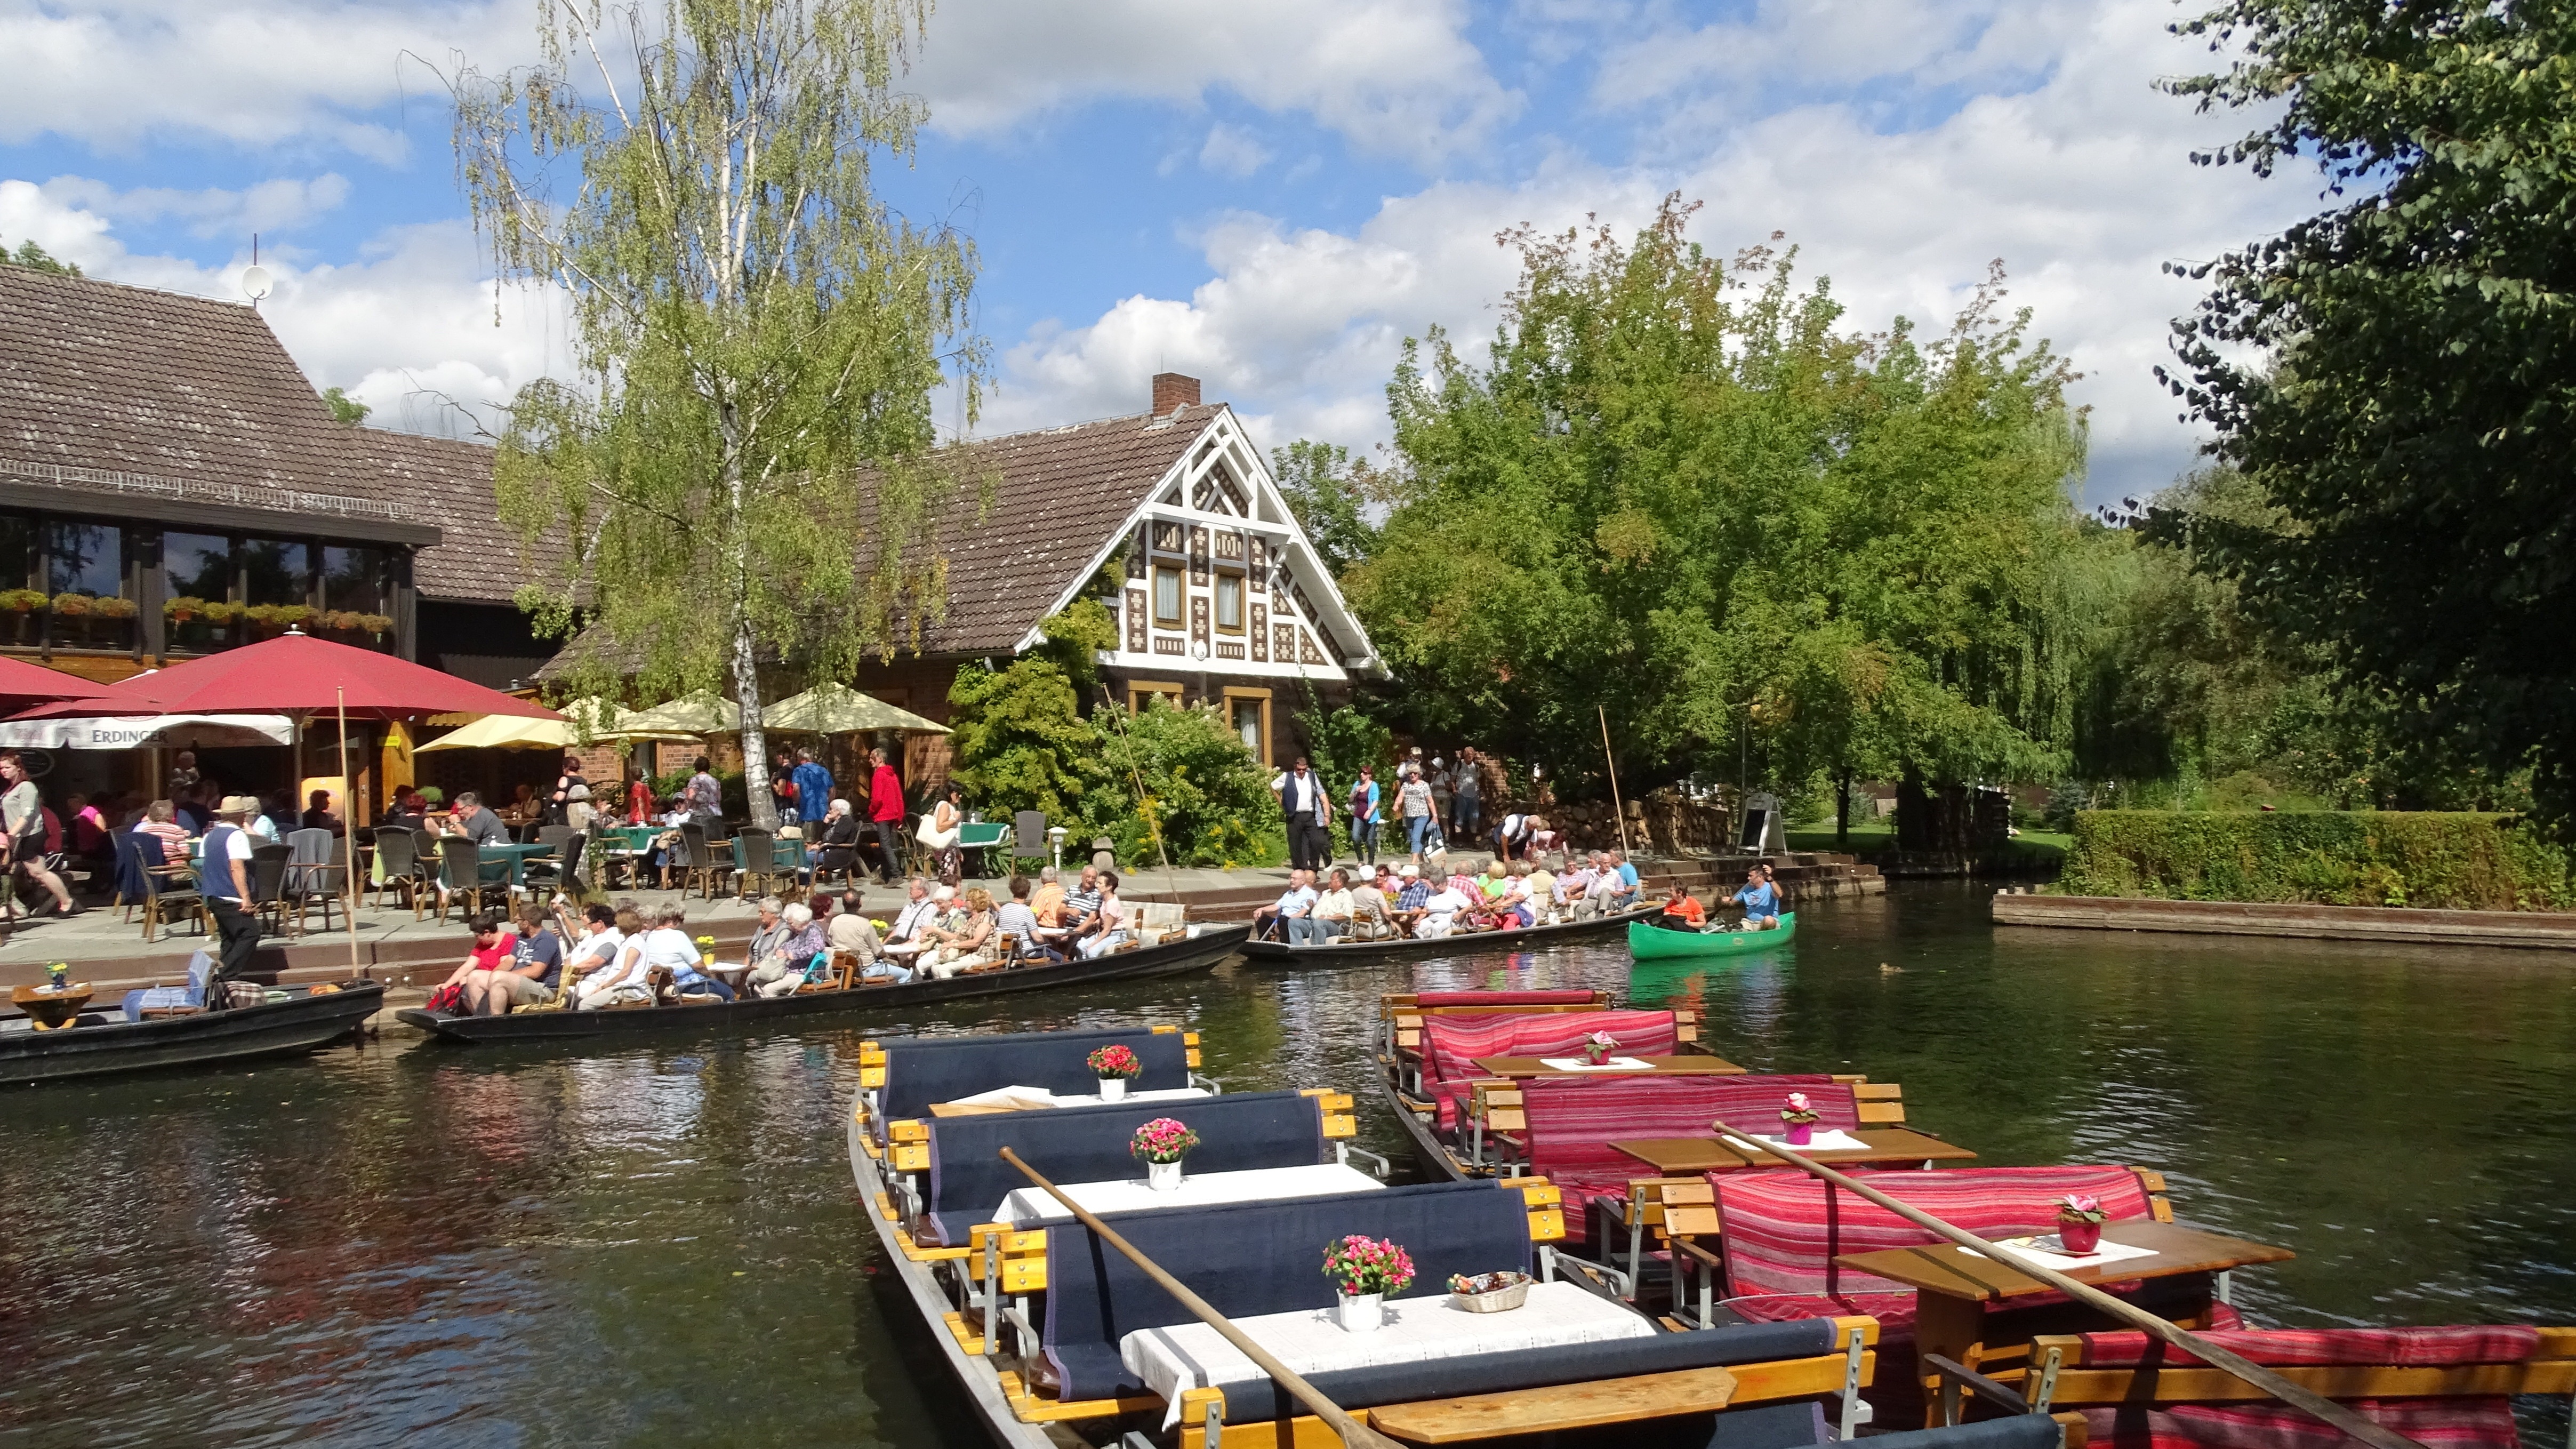
boat, river, canal, vehicle, tourism, waterway, resort, boating, germany, spreewald, l bbenau